Makis Giannikoglou

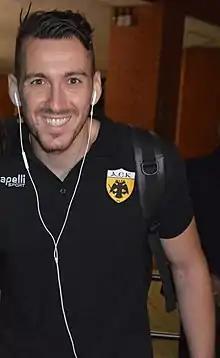
Giannikoglou with AEK Athens in 2018

Makis Giannikoglou (born 25 March 1993) is a Greek professional footballer who plays as a goalkeeper.